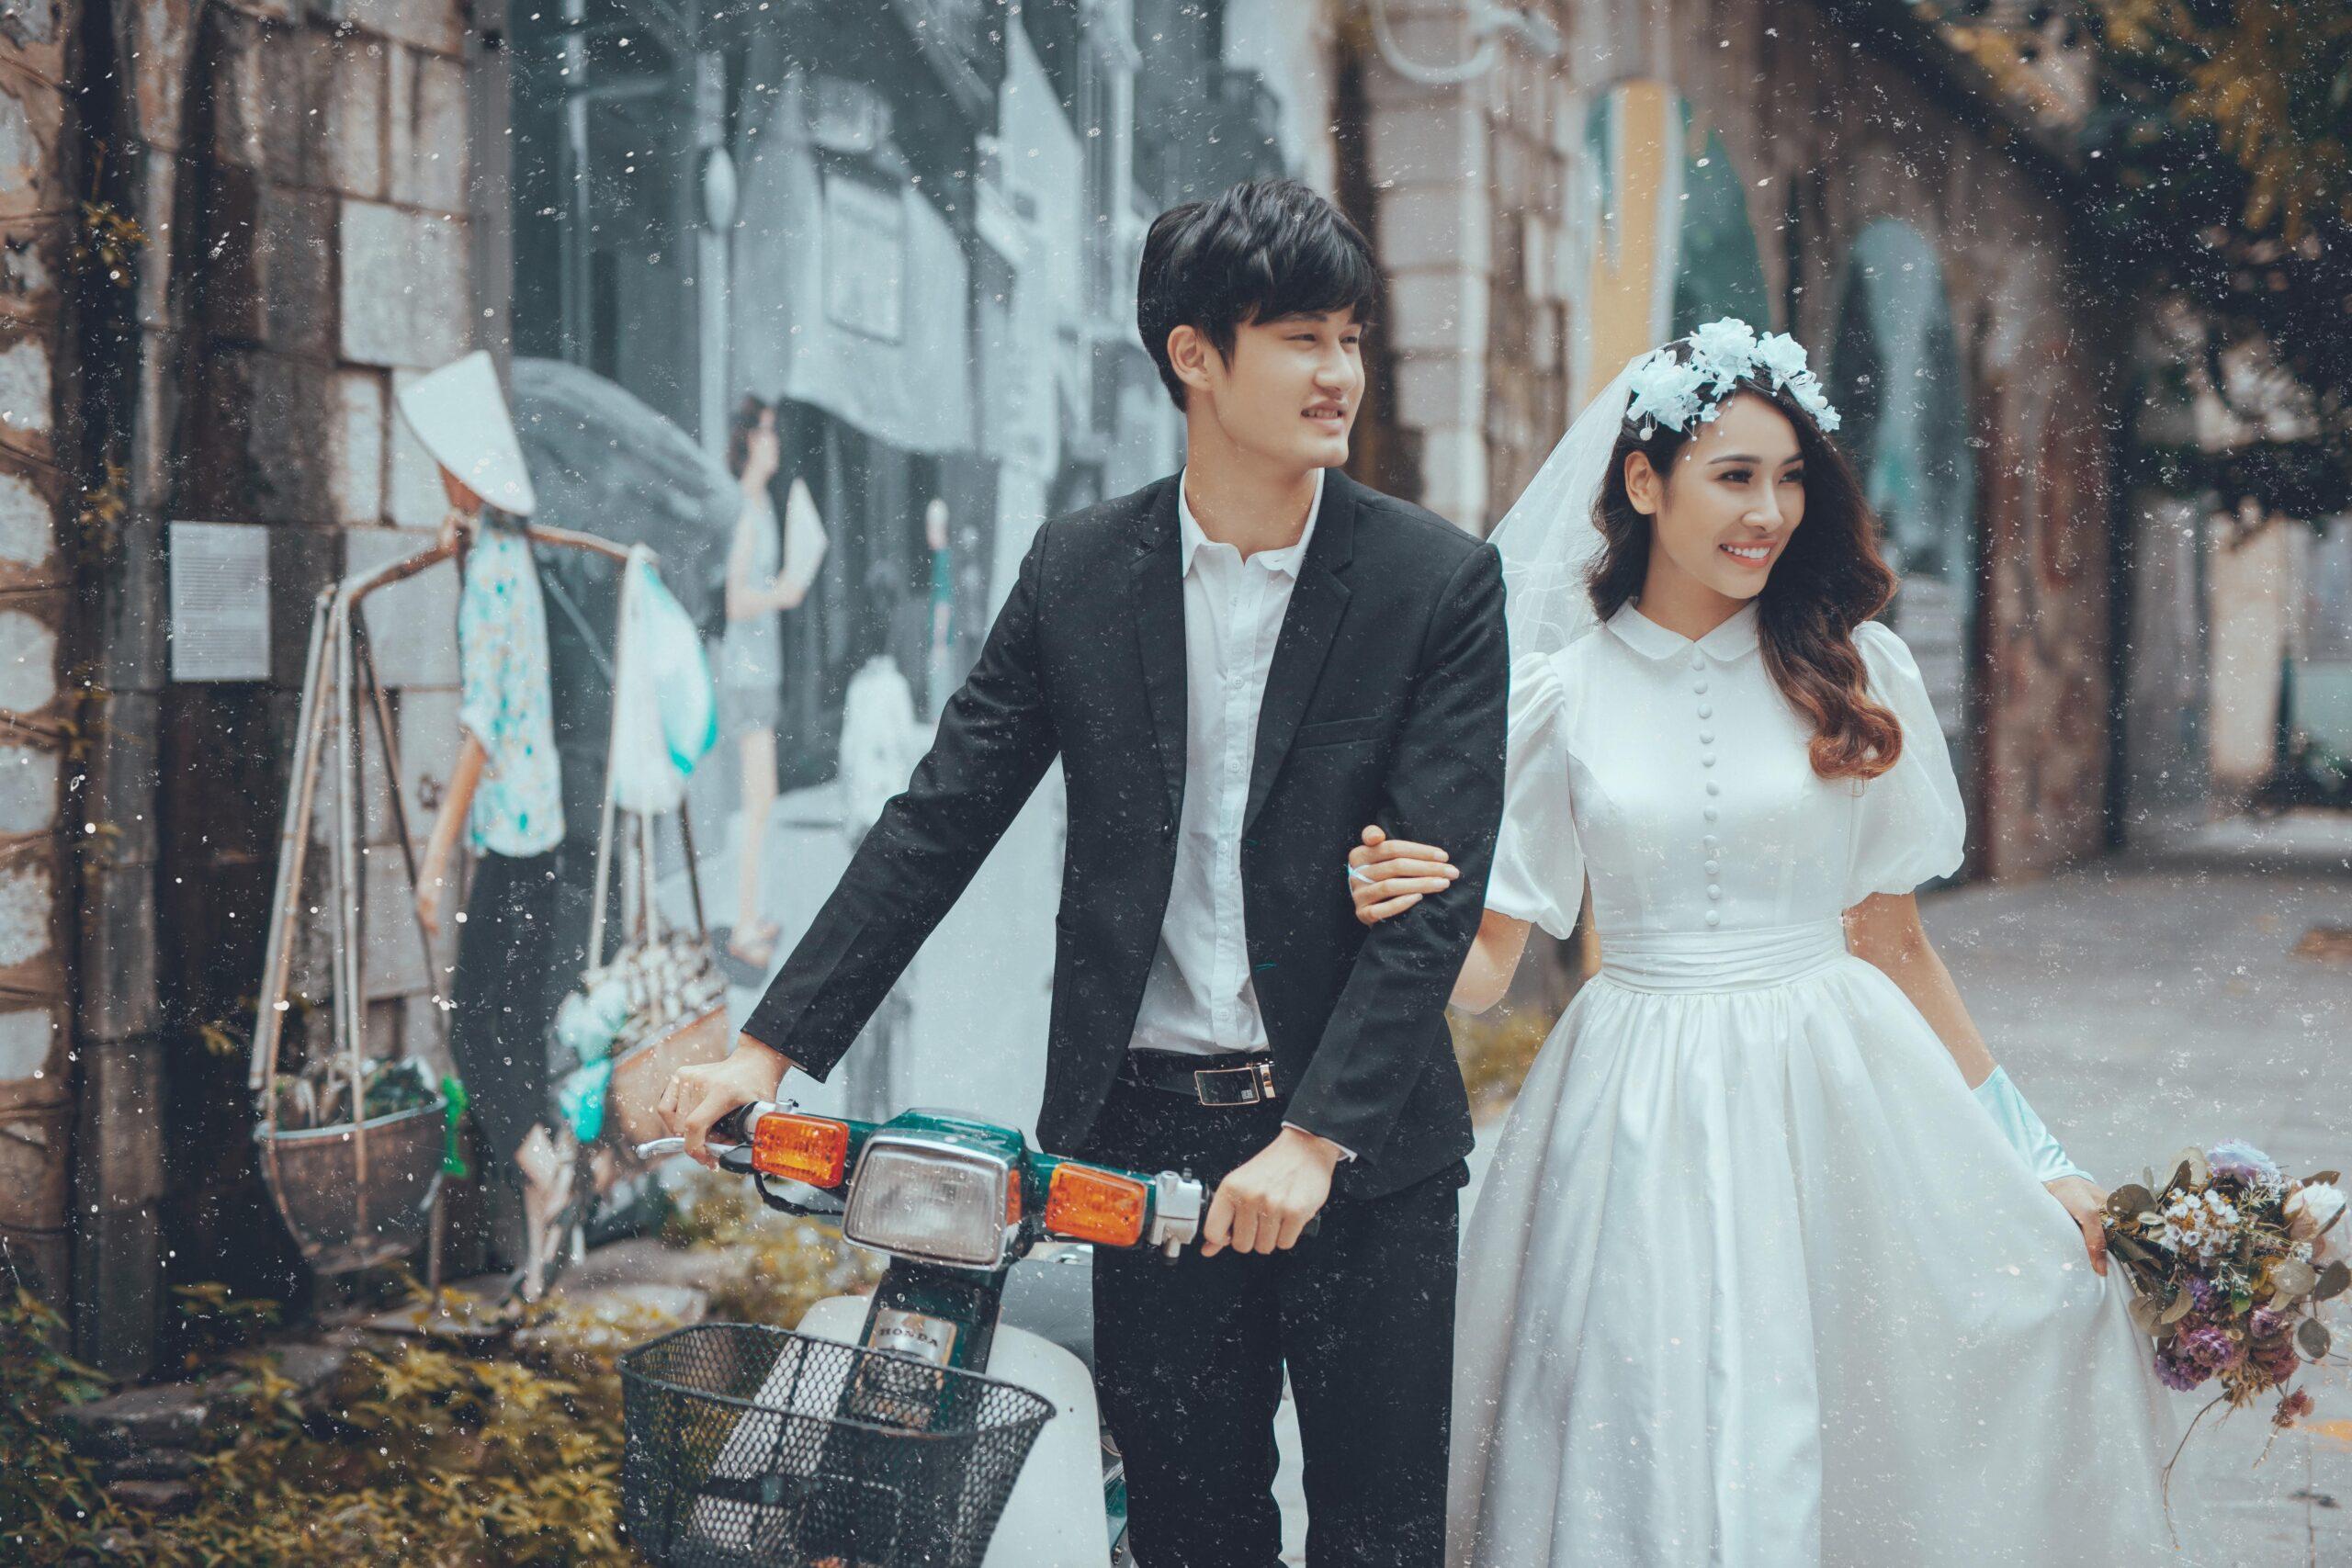
có một chiếc xe máy xuất hiện ở bên cạnh cặp đôi